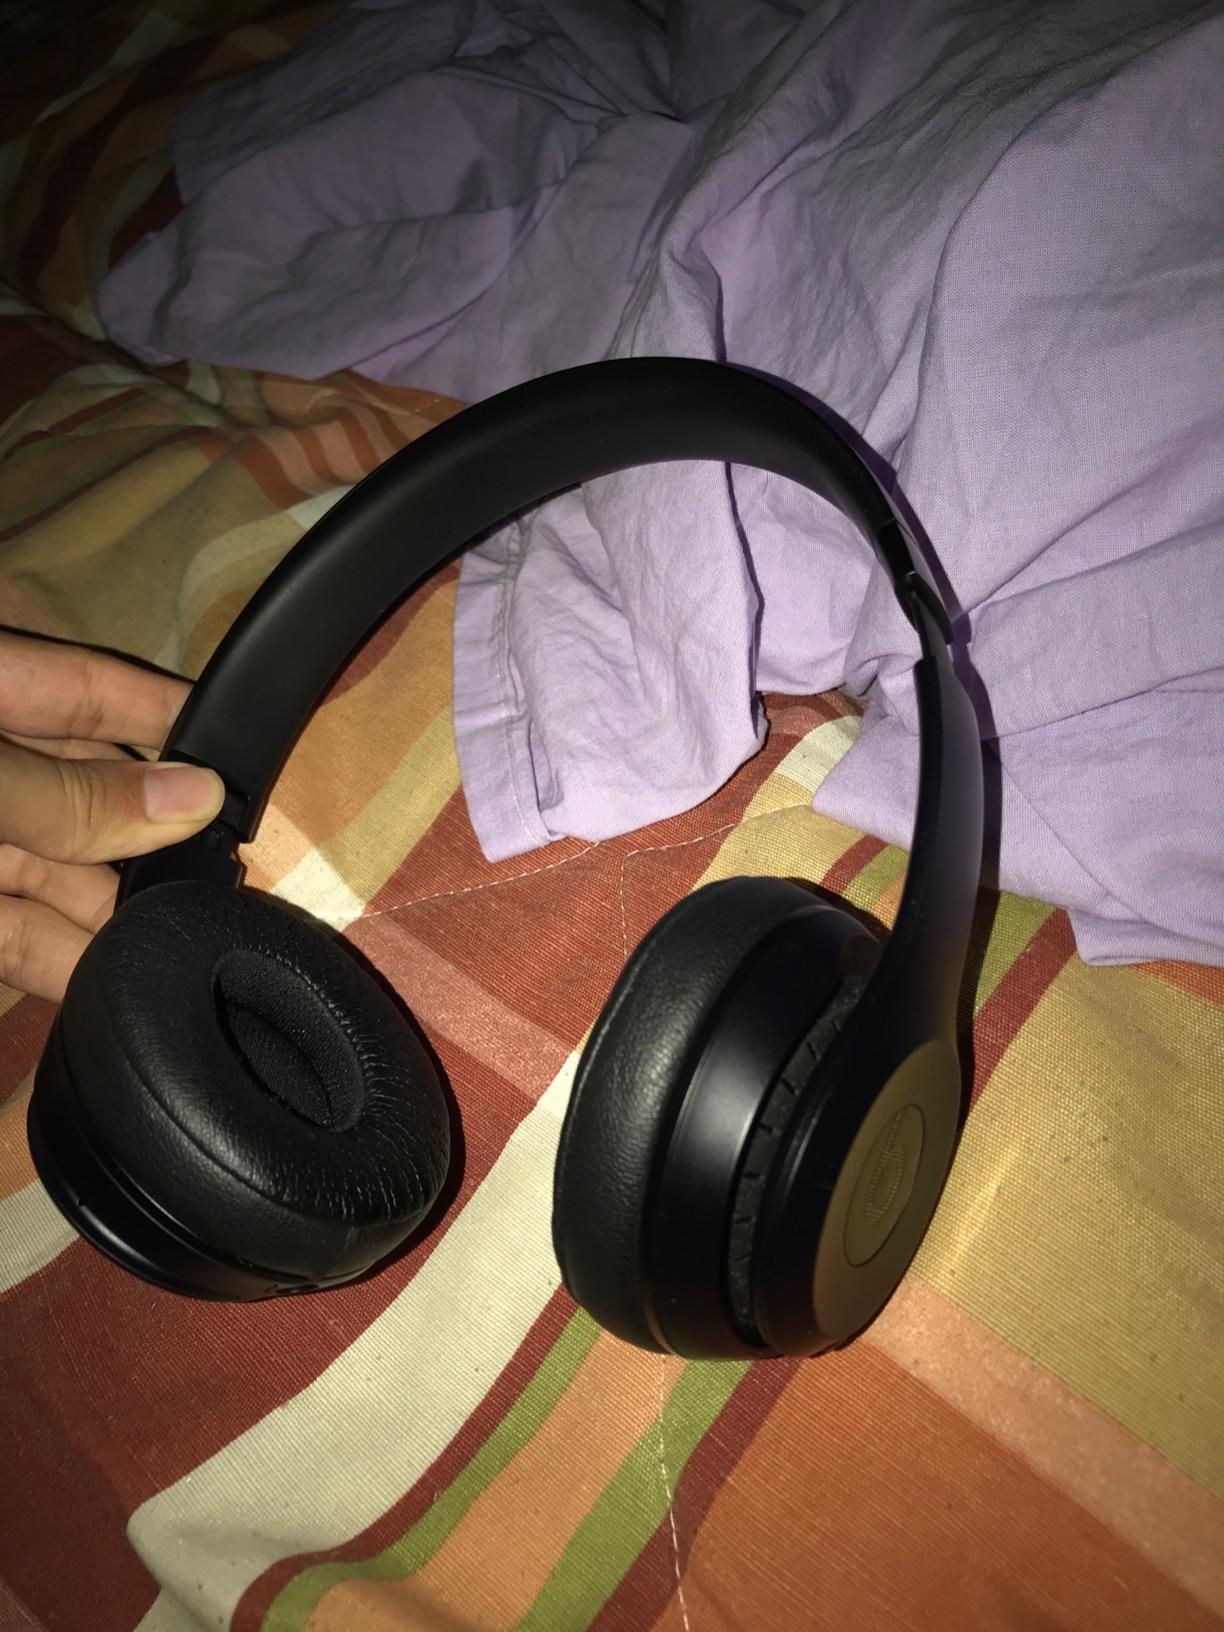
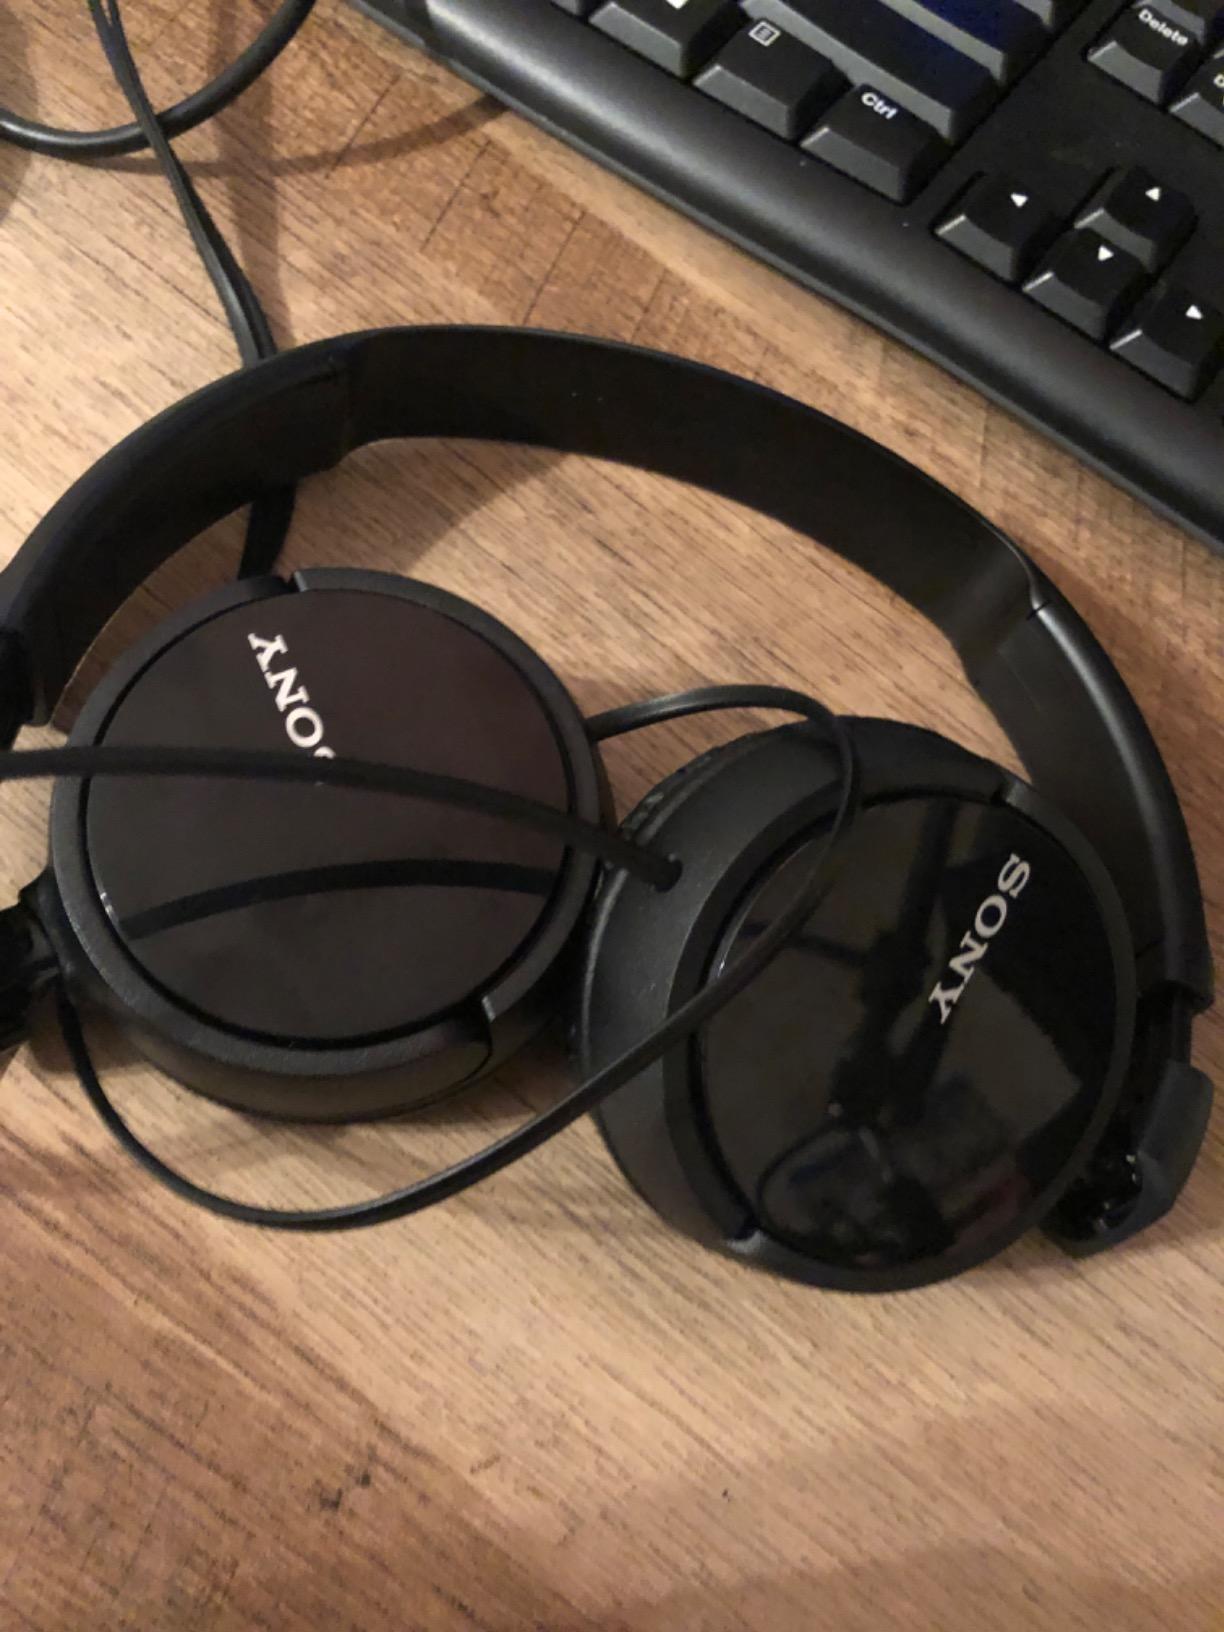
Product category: headphones
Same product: no